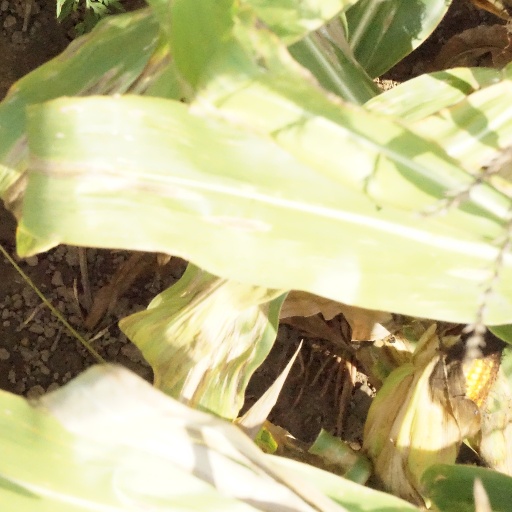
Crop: maize; corn